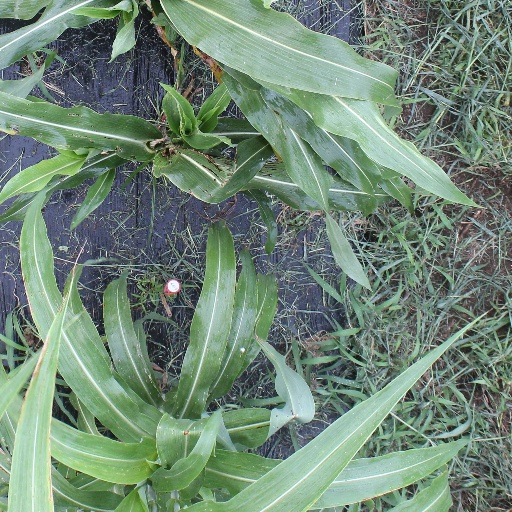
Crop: sorghum